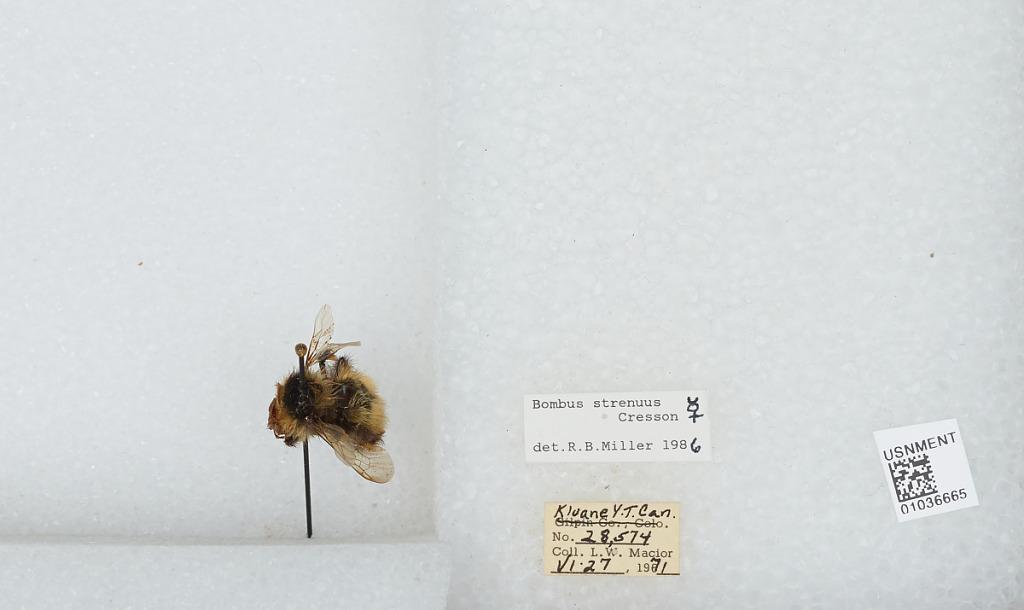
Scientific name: Bombus (Alpinobombus) neoboreus Sladen
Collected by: L. Macior
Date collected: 1971-6-27
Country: Canada
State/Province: Yukon Territory
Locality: Kluane
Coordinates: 60.75, -139.5
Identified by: Miller, R. B.